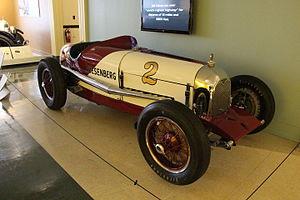
Le musée automobile Auburn Cord Duesenberg est un musée de l'automobile dédié en particulier aux anciens constructeurs automobiles américains Auburn, Cord Automobile, et Duesenberg d'Errett Cord. Il est fondé en 1974 à Auburn dans l'Indiana aux États-Unis, dans un bâtiment industriel historique Art déco de 1930, classé National Historic Landmark et Registre national des lieux historiques.
La Duesenberg X ou Duesenberg Model X est une voiture de prestige du constructeur automobile américain Duesenberg, produite à environ 13 exemplaires entre 1926 et 1927.